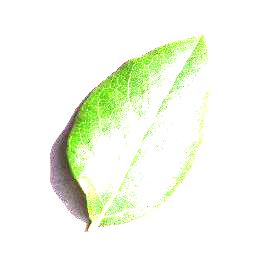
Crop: blueberry
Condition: healthy